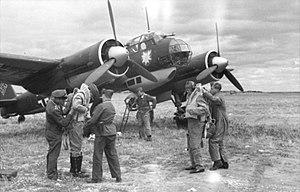
La Kampfgeschwader 51 Edelweiss est une unité de bombardiers de la Luftwaffe pendant la Seconde Guerre mondiale.